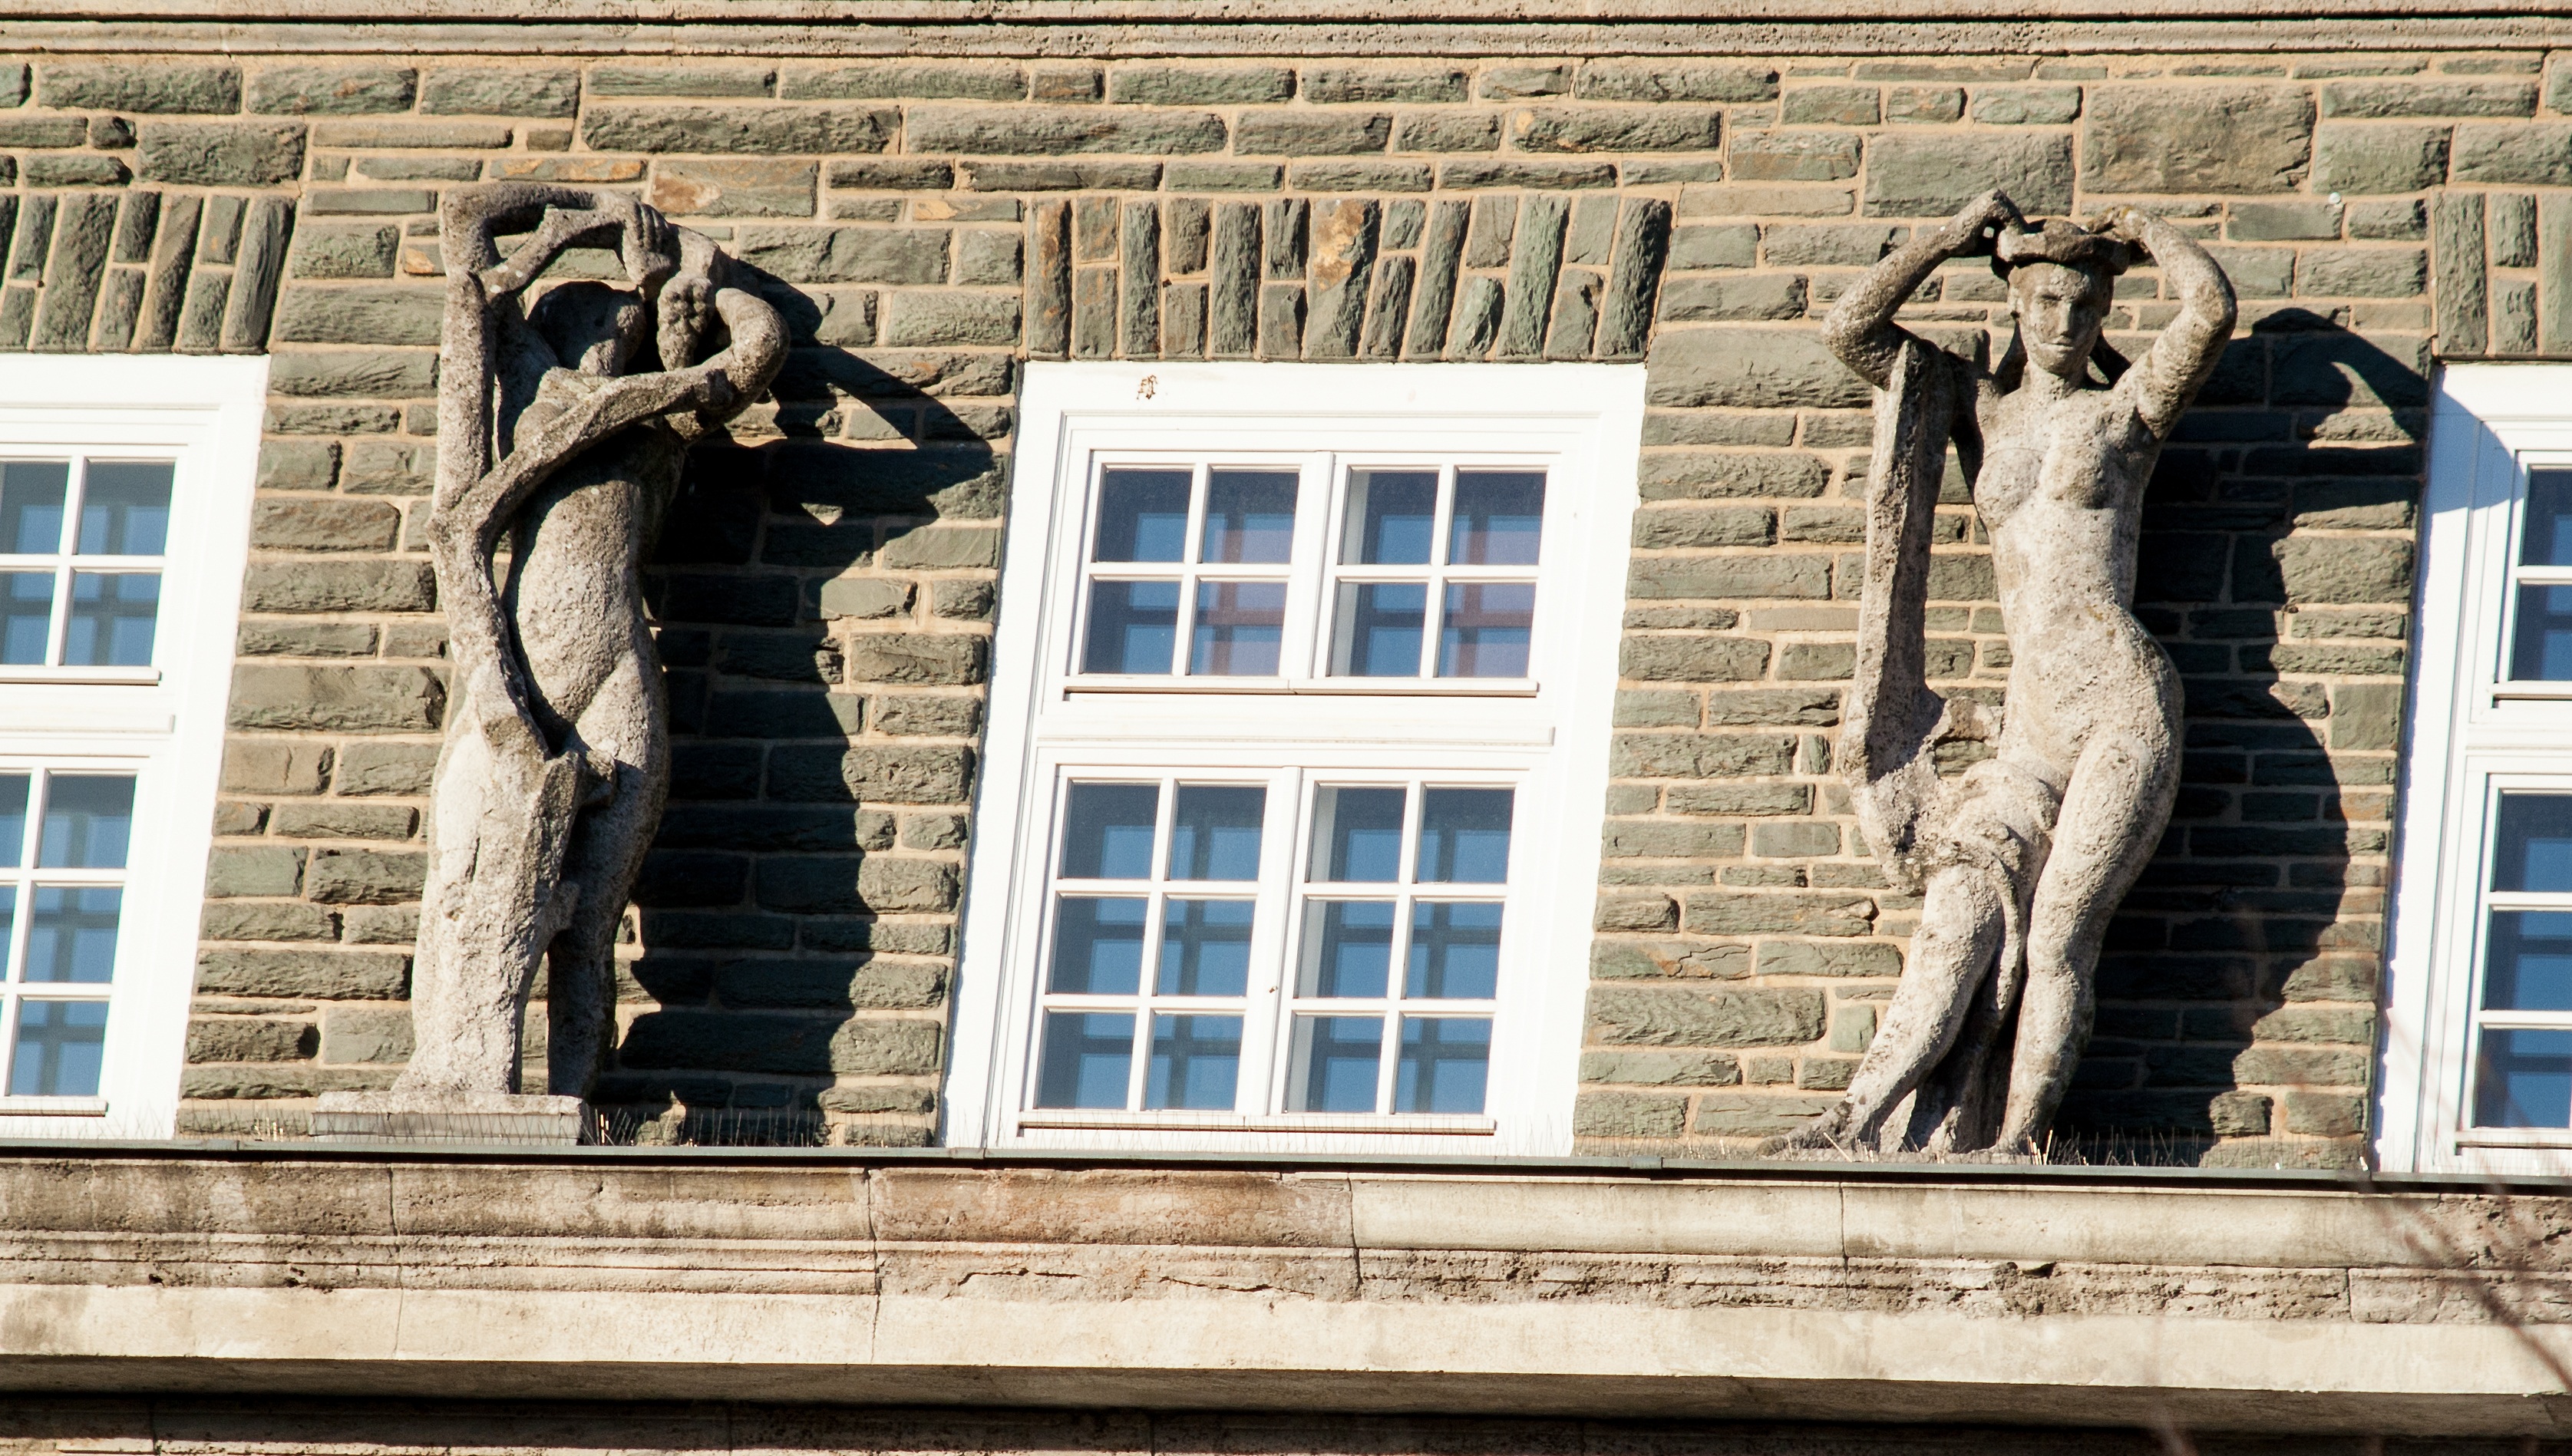
rock, architecture, street, texture, window, building, home, wall, stone, rustic, monument, statue, landmark, facade, brick, sculpture, grey, stones, art, background, walls, paving, masonry, jammed, urban area, rustika